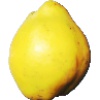
Label: Quince 1